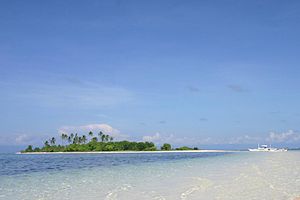
Maritime Sydøstasien
En af de ubeboede øer i Filippinerne. Det maritime Sydøstasien består af verdens to største øgrupper beliggende mellem det indiske ocean, det Sydkinesiske Hav og det vestlige Stillehav.
Det maritime Sydøstasien består af landene Brunei, Indonesien, Malaysia, Filippinerne, Singapore og Østtimor. Fra det 16. århundrede begyndte man til tider også at anvende begrebet "Ostindien" og fra det 19. århundrede "Det Malajiske Arkipelago" om samme område.